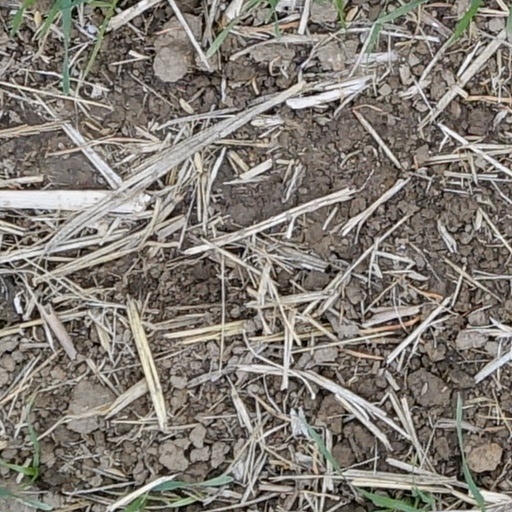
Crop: wheat